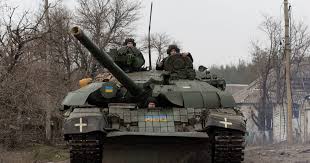
Label: T-64